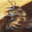
Label: bee